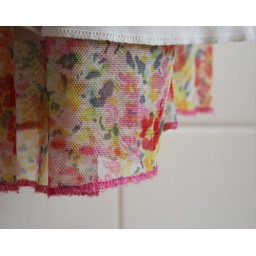
summer dress of my wife hanging in our bathroom